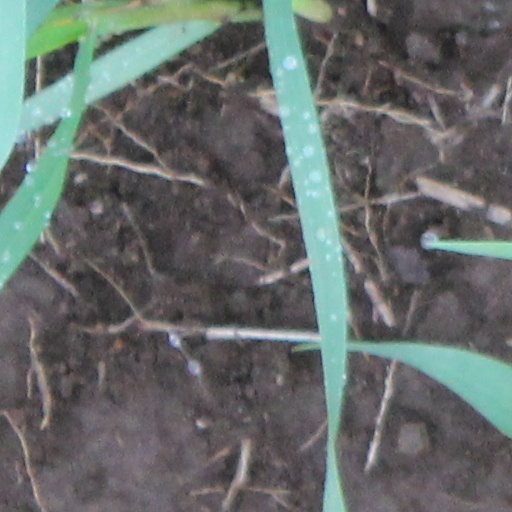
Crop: wheat